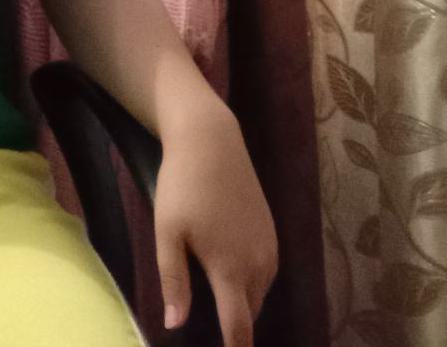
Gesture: no_gesture